People Power Revolution

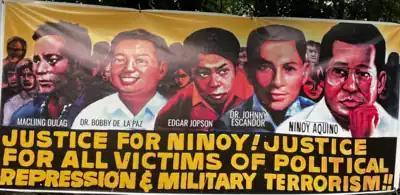
Justice for Aquino, Justice for All or JAJA, founded by Sen. Diokno's group KAAKBAY unveiled this mural on August 31, 1983, the day of Ninoy Aquino's funeral.

This began a period of coalitions, first led by the nationalist liberal democrats under Jose W. Diokno called "Kilusan sa Kapangyarihan at Karapatan ng Bayan" or KAAKBAY, an umbrella organization founded in 1983, which headed the first grand liberal coalition called JAJA, or the JAJA, or the Justice for Aquino, Justice for All movement. JAJA consisted of organizations such as the social democrat-based August Twenty One Movement (ATOM) led by Butz Aquino, KAAKBAY, MABINI, the Makati-based Alliance of Makati Associations or AMA, and others.